Willi Jäger

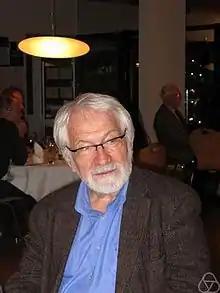
Jäger at Oberwolfach, 2010

Willi Jäger (born 15 August 1940 in Kschellowitz, Bohemia) is a German mathematician.